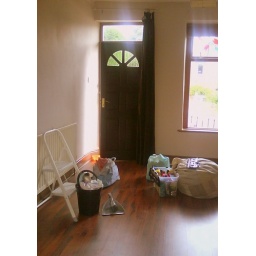
Messing up my lounge area in my new house